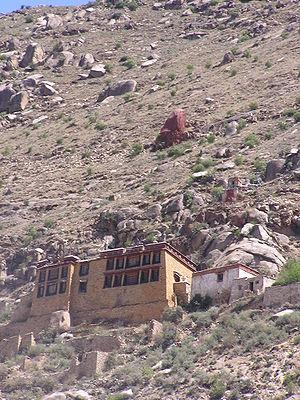
Bien qu'aujourd'hui le sens du mot ermitage soit traditionnellement un endroit où un ermite vit dans l'isolement du monde, l'ermitage était couramment utilisé pour désigner un établissement où une personne vit religieusement, en isolement de la société.
La vallée de Dodé ou Dokdé est une région située au nord de Lhassa, Tibet. Un nombre d'ermitages historiques qui appartiennent au monastère de Sera sont localisés ici y compris l'ermitage de Purbuchok et l'ermitage de Sera Utsé. Les collines autour de la vallée sont connues sous le nom de montagnes de Purbuchok. C'est un lieu habituel pour aller se promener à pied de Lhassa.